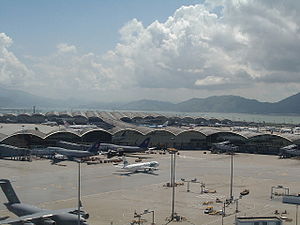
Hong Kong International Airport / Galleri
Hong Kong International Airport er den vigtigste lufthavn i Hong Kong. Lufthavnen omtales også som Chek Lap Kok Airport, efter øen Chek Lap Kok som via inddæmning og opfyldning blev udvidet flere hundrede procent til det nuværende lufthavnsareal.